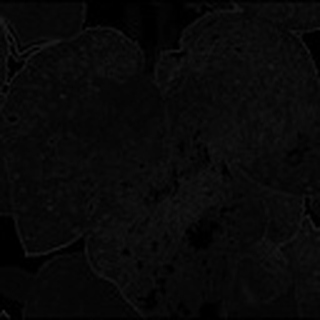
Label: cotton_powdery_mildew